Tomb of Dai Anga

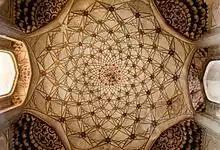
The underside of the tomb's dome still features some Mughal-era frescoes.

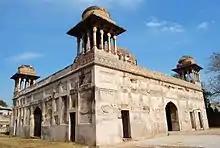
The façade of the structure still has some "kashi kari" tile work.

The tomb of Dai Anga features a gateway that predates the tomb's construction. Built in 1655 C.E. by the Persian nobleman Mirza Sultan Baig, the gateway was originally the entrance to a pleasure garden. The original garden was square in shape, and had measured 250 Guz on each side.